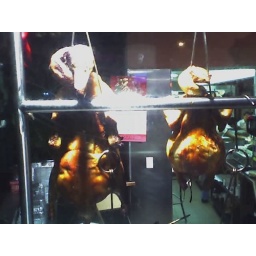
dead birds in a restaurant window near astor place